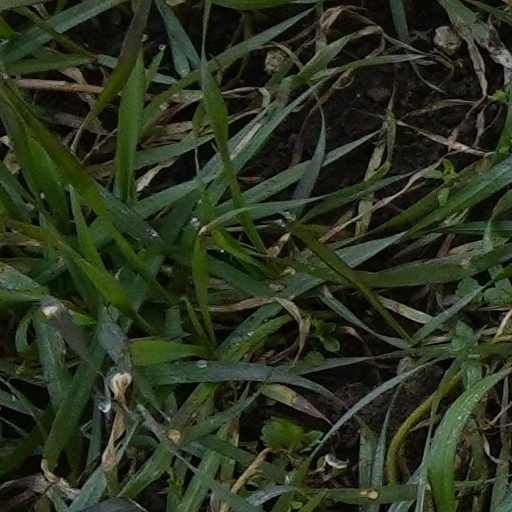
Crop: wheat